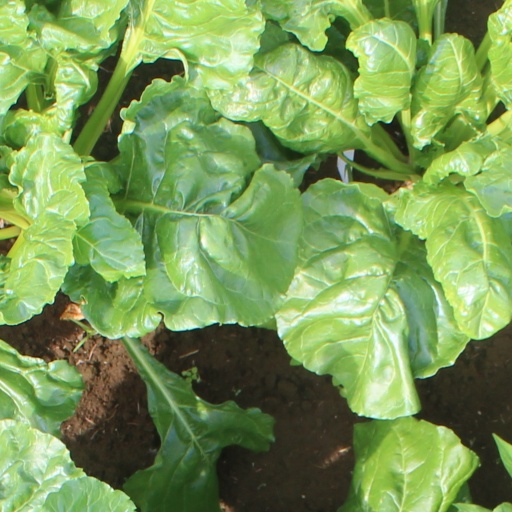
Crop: sugar beet